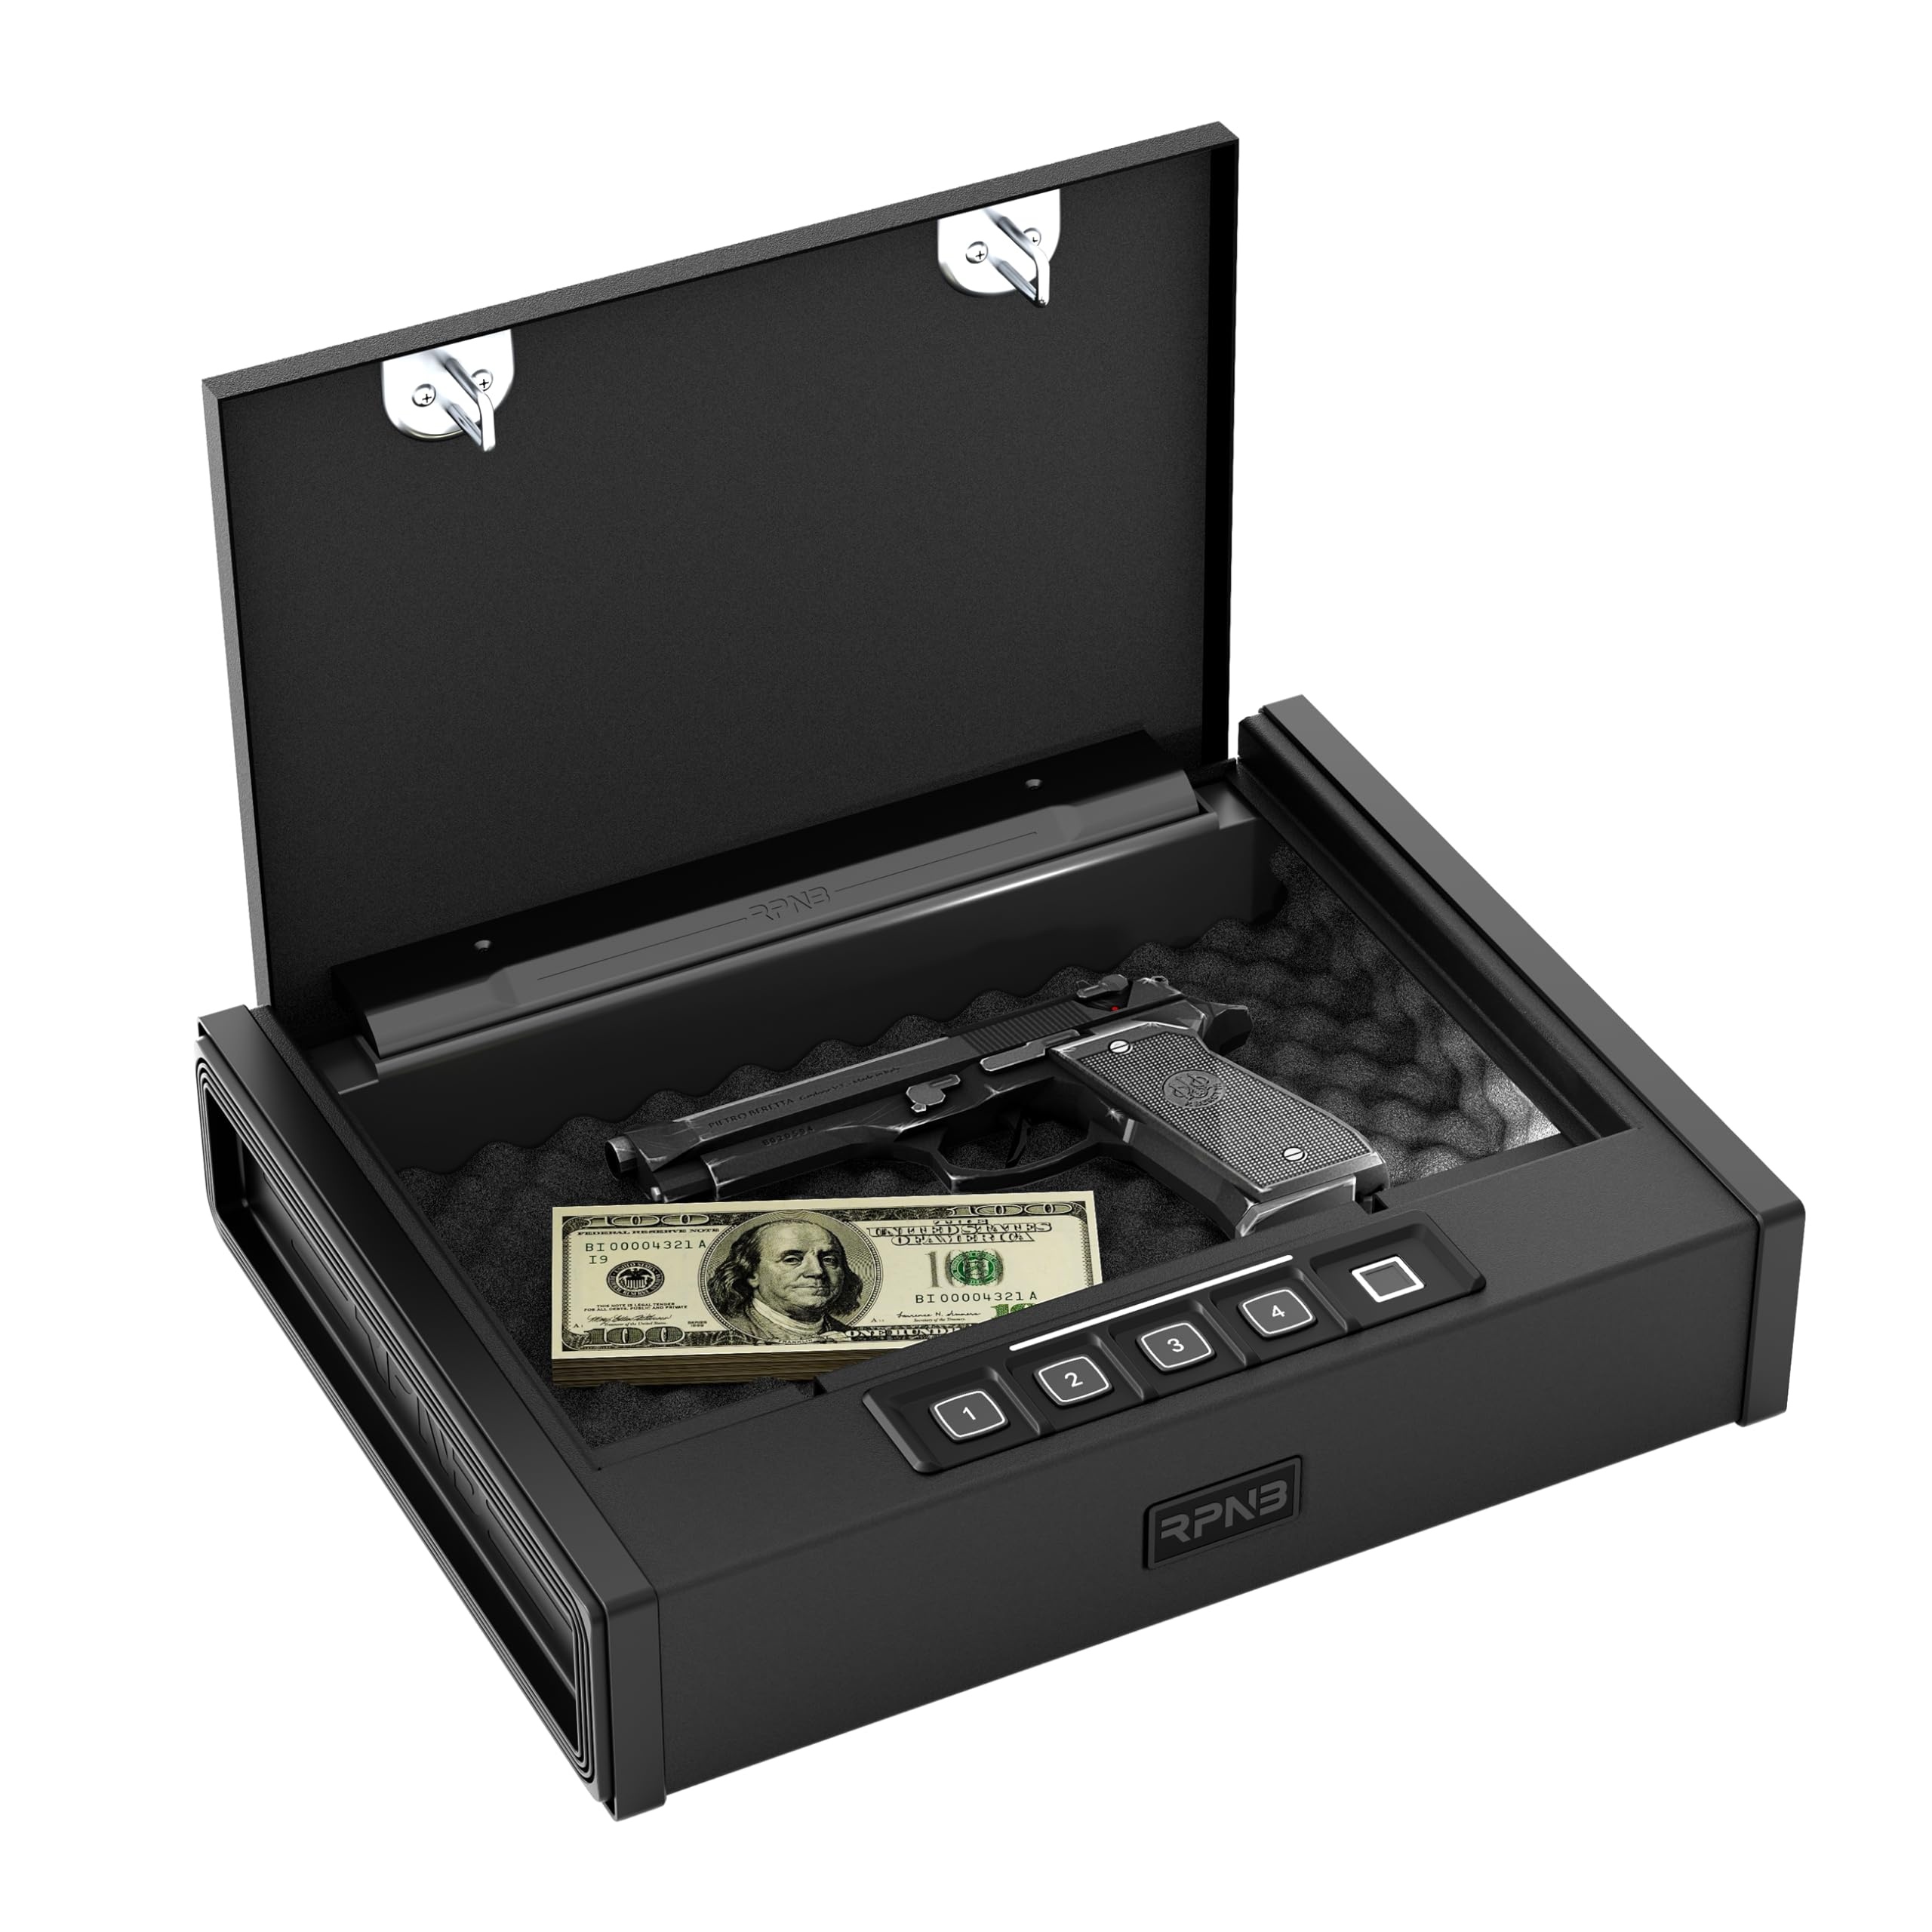
RPNB Gun Safe, Biometric Gun Safe for Pistols, Quick-Access Pistol Safe with Fingerprint & Digital Key Pad for 2 Guns and More
Brand: RPNB
Brand: RPNB Color: Black Features: Advanced Biometric Technology : RPNB gun safes for pistols are equipped with biometric fingerprint technology which is a proven method that is accurate and more secure than a traditional keypad lock and ensures single-handed access to your firearm device. A high-resolution fingerprint scanner allows access to your contents quickly. The fingerprint lock can store up to 20 user fingerprints for access by multiple users 3 Methods for Quick Entry : With the upgraded smart biometric scanner with immediate access mode, 4-digital keypad and manual keys. Instant access to your valuables, documents, and firearms from the automatic opening door. Get in quick when it matters most using the fingerprint Tough and Rugged : Expertly crafted using sturdy steel construction, the RPNB handgun safe will provide long-lasting strength and use for years to come. It also features a prevents corrosion, black finish for a durable, professional appearance, making it easy to incorporate into any interior space Anti-Theft Protection and Convenience Design : Deluxe quick-access firearm safe for multiple handguns. Featured on safes includes pry-resistant door, durable dual-layer steel housing and seamlessly welded pry-proof steel body for the ultimate prevention against break-ins. Pre-drilled holes and hardware included for floor-mounting. Interior lighting provides increased visibility so you can easily access your guns without additional lighting If you have any questions or difficulties, please contact us, we'll be glad to help you Details: RPNB gun safes for pistols are equipped with biometric fingerprint technology which is a proven method that is accurate and more secure than a traditional keypad lock and ensures single-handed access to your firearm device. A high-resolution fingerprint scanner allows access to your contents quickly. The fingerprint lock can store up to 20 user fingerprints for access by multiple users. Package Dimensions: 17.9 x 13.7 x 5.1 inches
Category: Home & Garden > Business & Home Security > Security Safes > Gun Safes